I Come in Peace

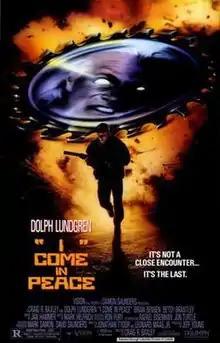
Theatrical release poster

I Come in Peace (released under the alternative title Dark Angel) is a 1990 American science fiction action film directed by Craig R. Baxley, and starring Dolph Lundgren, Brian Benben, Betsy Brantley and Matthias Hues. The film was released in the United States on September 28, 1990.